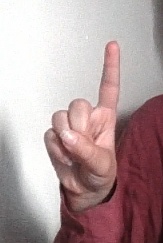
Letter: bb